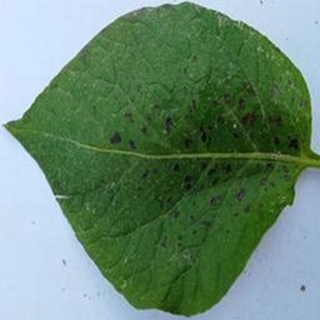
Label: potato_early_blight